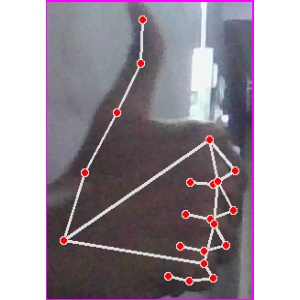
अक्षर: थ